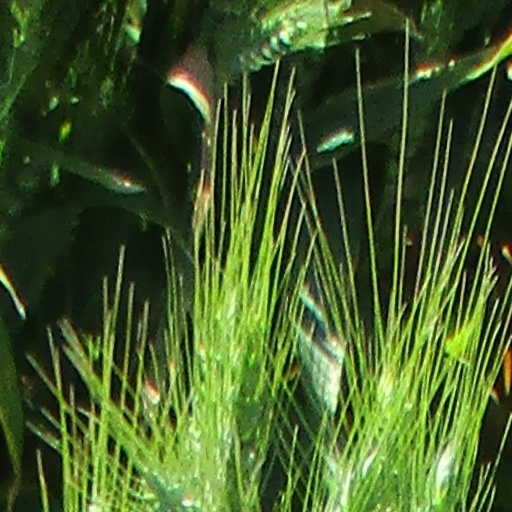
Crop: wheat